Otto Brückwald

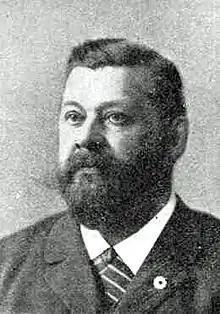
Otto Brückwald

Paul Otto Brückwald was born in Leipzig, the youngest of the four children of Carl Friedrich Brückwald and his wife Emilie Pauline, née Cagiorgi. In 1857 Otto Brückwald was apprenticed to a bricklayer and due to a scholarship, he was able attend an academy. From 1860 until 1863 he attended the Royal Academy in Dresden. In 1868 he joined the Masonic Lodge "Minerva zu den drei Palmen" in Leipzig.